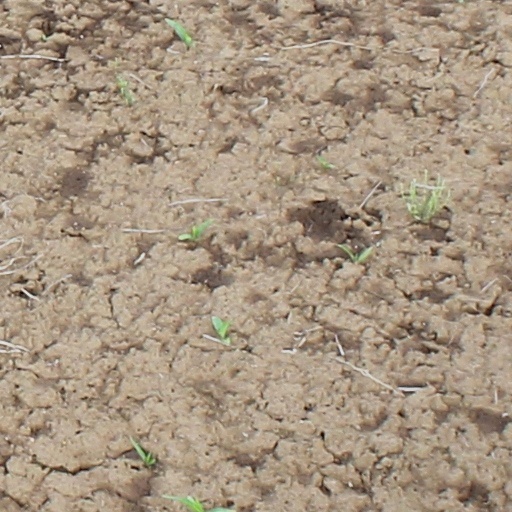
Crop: wheat